Differential geometry of surfaces

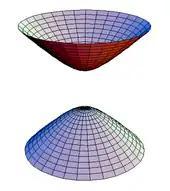
A hyperboloid of two sheets

In mathematics, the differential geometry of surfaces deals with the differential geometry of smooth surfaces with various additional structures, most often, a Riemannian metric.